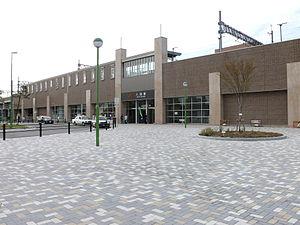
La gare de Hatta est une gare ferroviaire de la ville de Nagoya, dans la préfecture d'Aichi au Japon. Elle est exploitée par la JR Central et le métro de Nagoya.